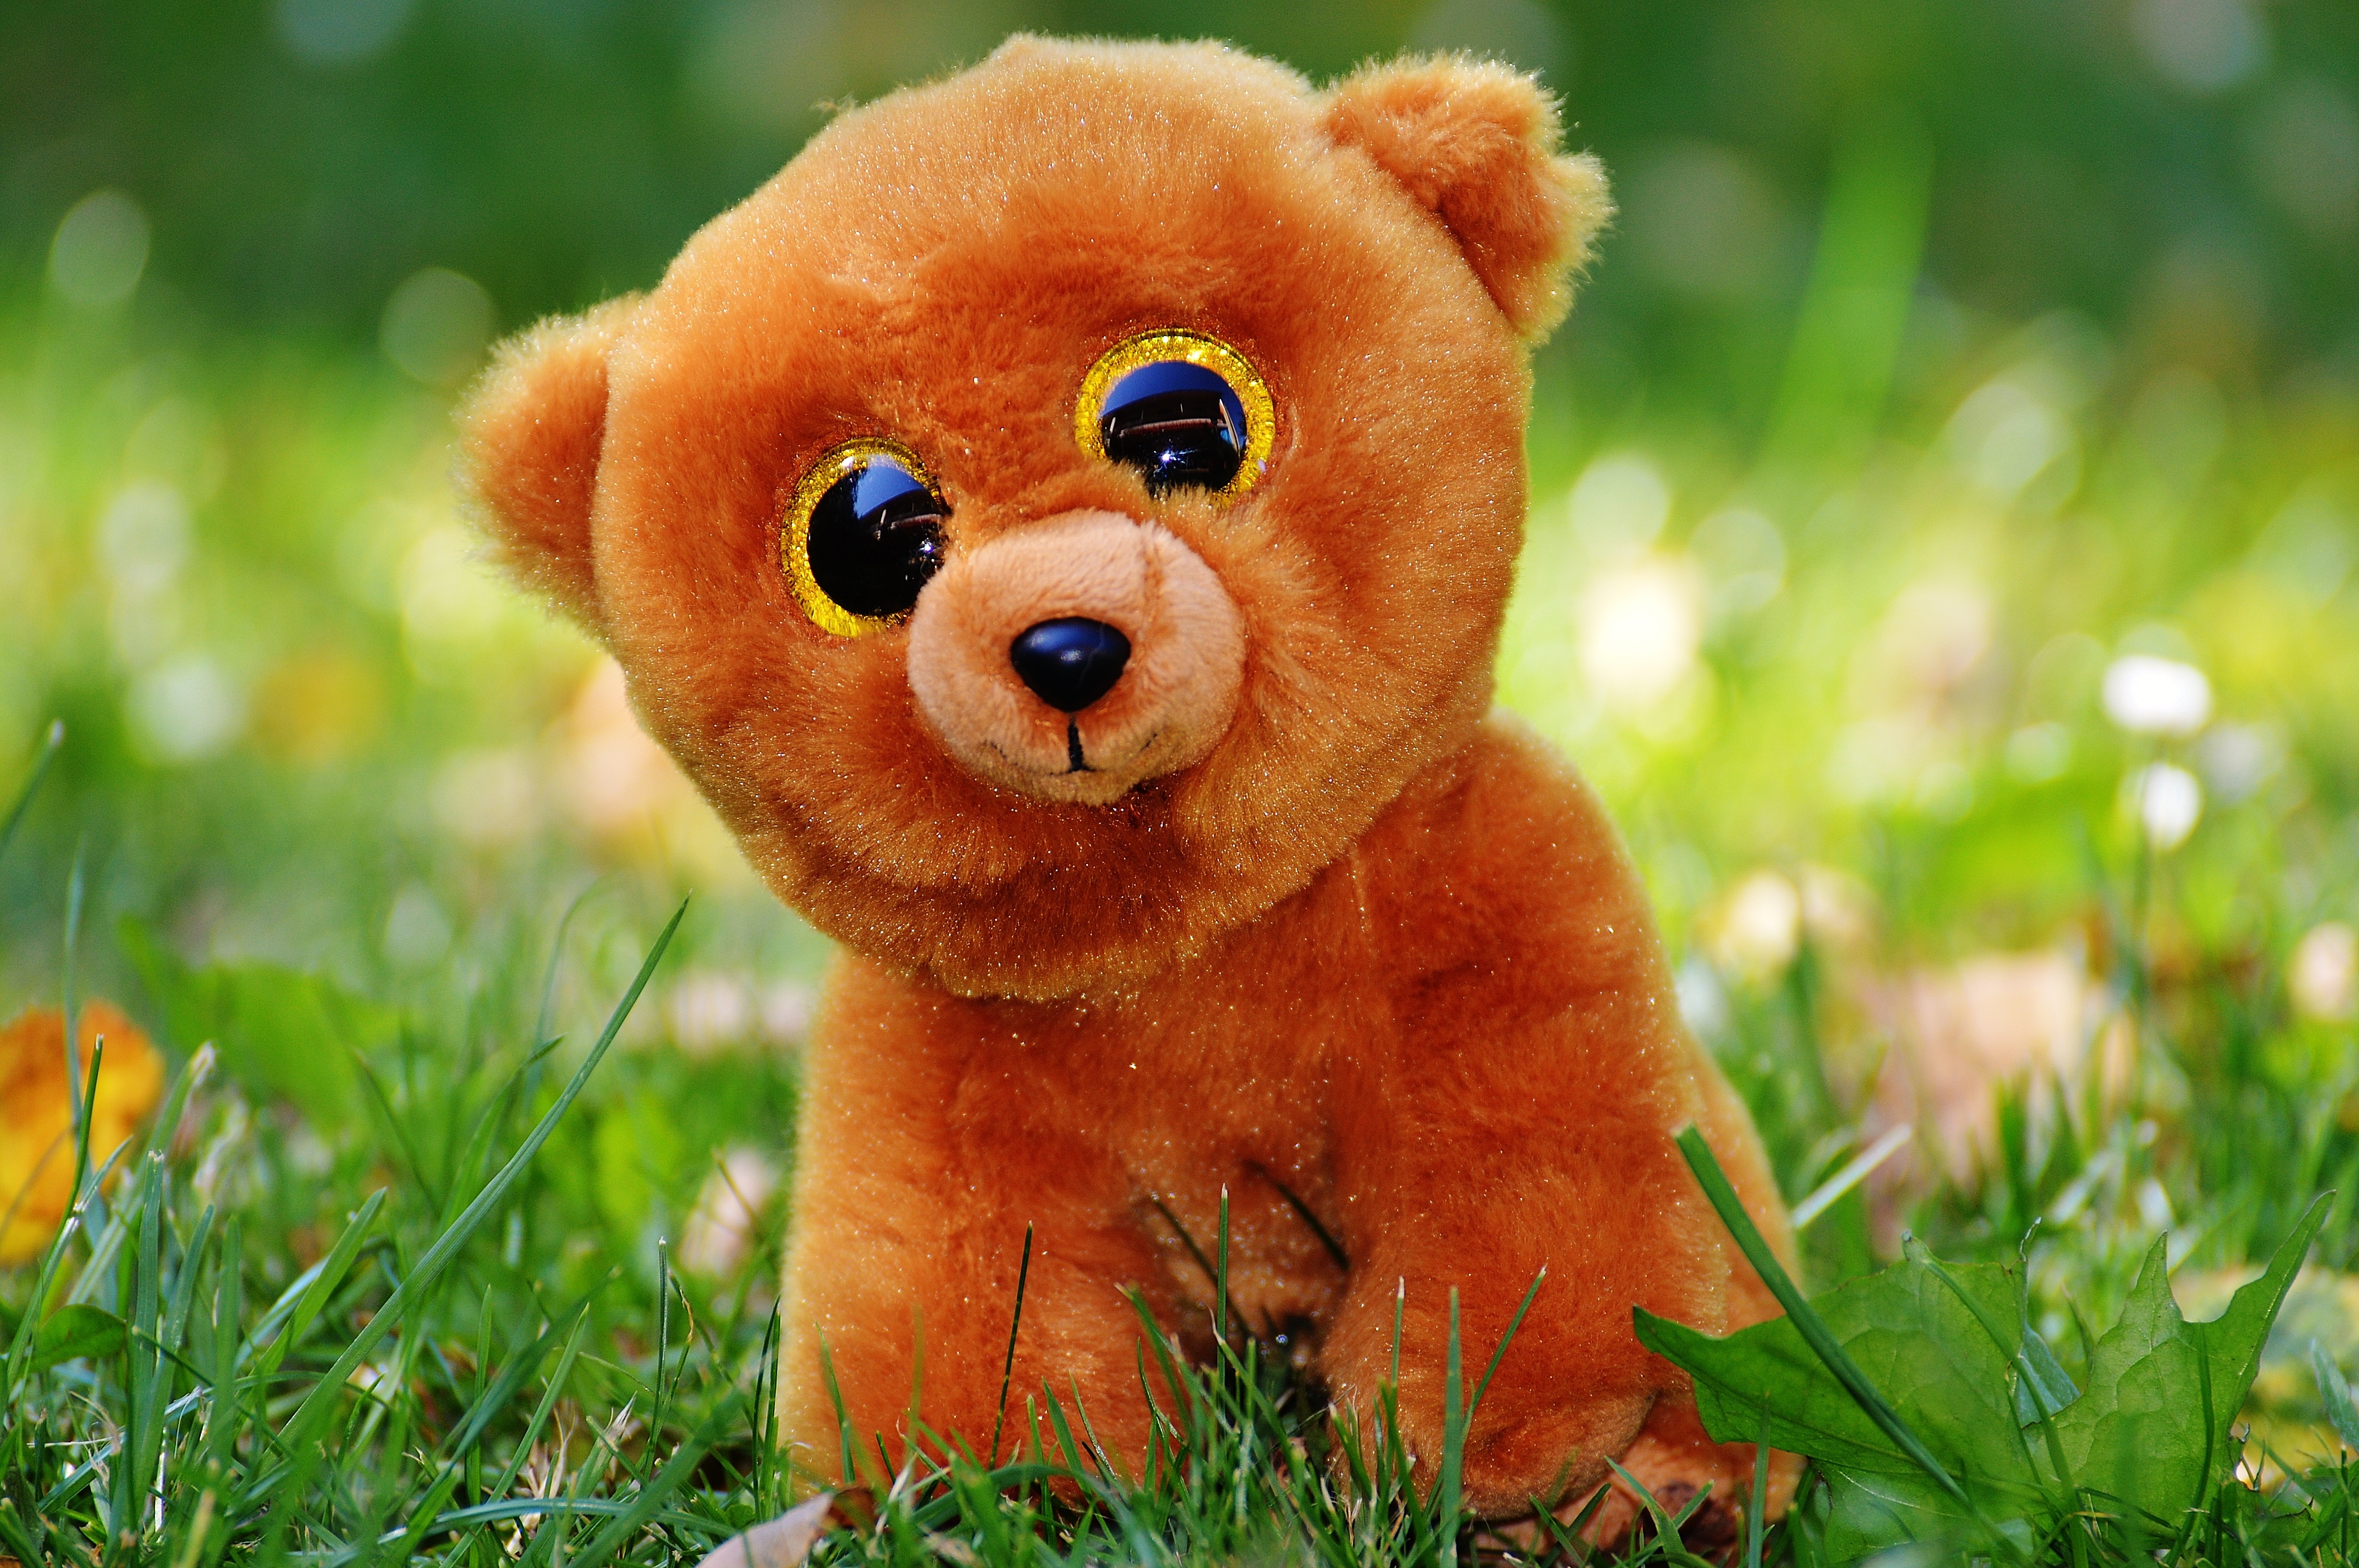
sweet, puppy, dog, cute, mammal, toy, teddy bear, stuffed animal, dog breed, pomeranian, teddy, soft toy, stuffed toy, glitter eyes, dog like mammal, dog breed group